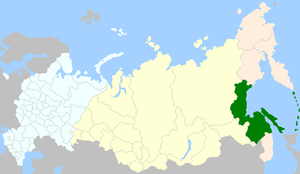
régions administratives occupées en 2008 par les Nivxes
Cet article présente l'ensemble des peuples de Sibérie et de l'Extrême-Orient russe.
Les Nivkhes sont un peuple indigène de Russie habitant l'estuaire du fleuve Amour et l'île de Sakhaline. Le recensement russe de 1989 a dénombré 4 675 Nivkhes, dont 1 089 parlaient la langue nivkhe, une langue paléo-sibérienne considérée comme un isolat. Toutefois, certains linguistes ont émis l'hypothèse d'une parenté entre les langues altaïques et le nivkhe.